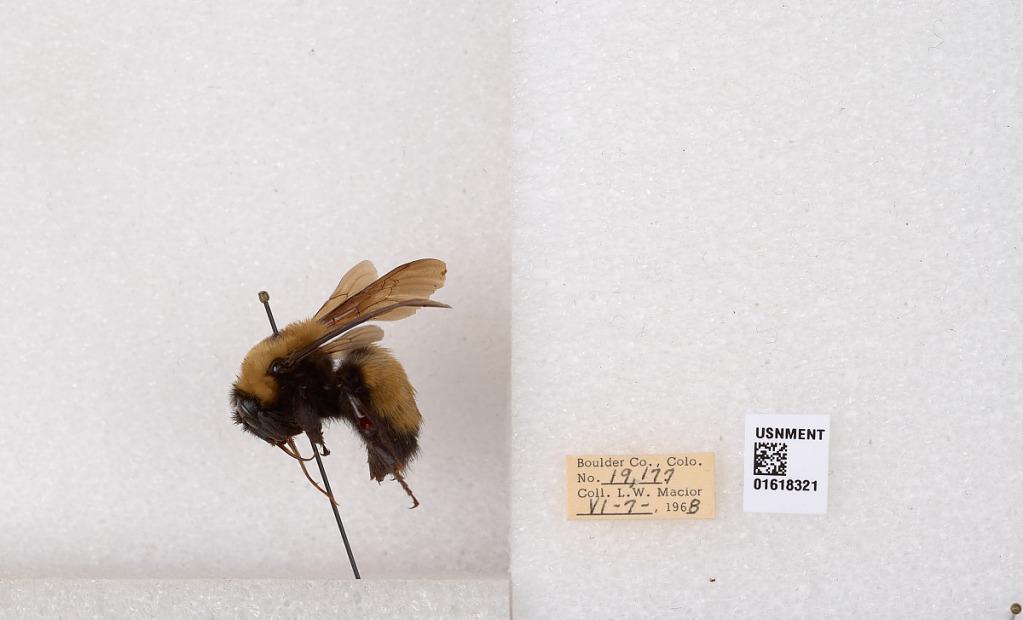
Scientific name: Bombus (Bombus) nevadensis Cresson
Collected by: L. Macior
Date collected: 1968-6-7
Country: United States
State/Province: Colorado
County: Boulder
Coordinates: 40.0925, -105.358